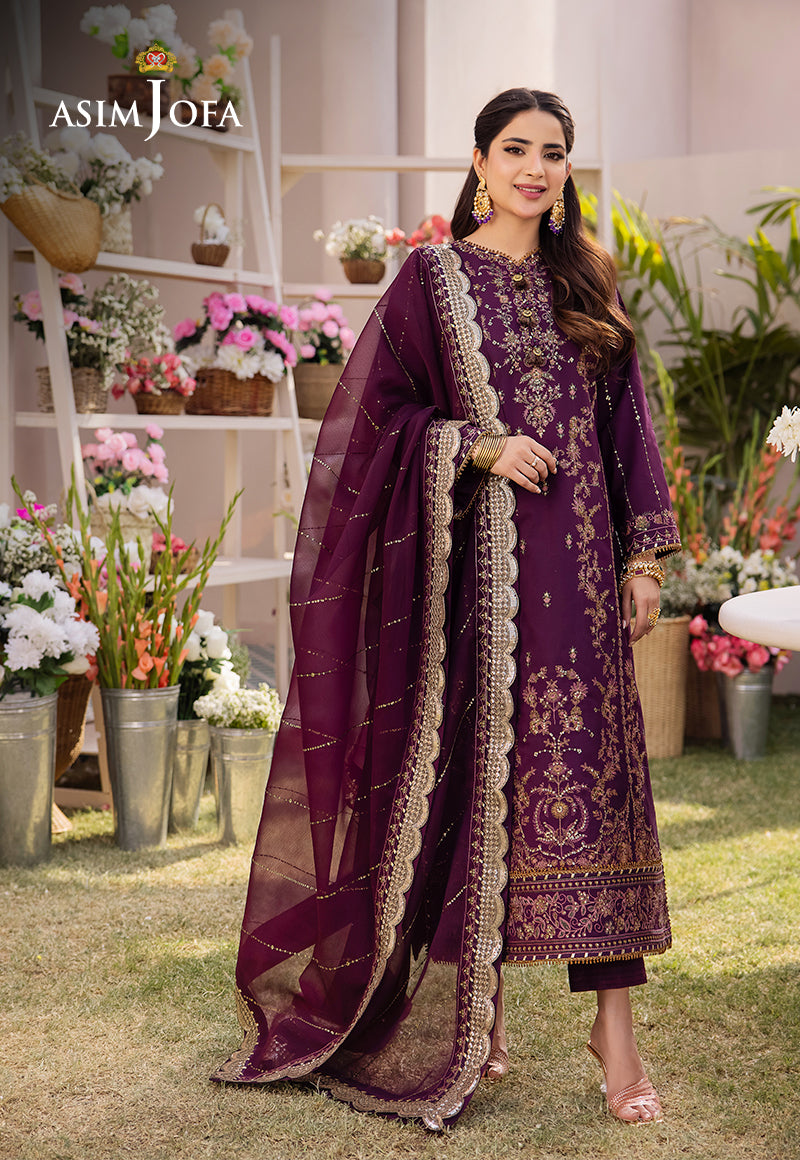
purple embroidered salwar suit